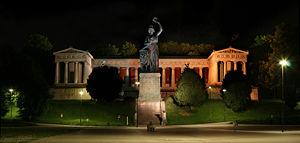
La Bavaria est une allégorie féminine de la Bavière. Elle en est également la sainte patronne.